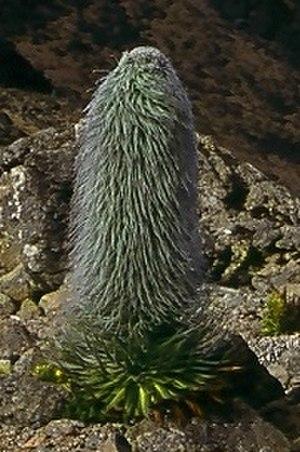
Le mont Kenya, dont le nom signifie « montagne de l'autruche » chez les Wakamba, une des populations vivant à ses pieds, est le point culminant du Kenya et le deuxième plus haut sommet d'Afrique, derrière le Kilimandjaro. Les plus hautes cimes culminent à 5 199 mètres à la pointe Batian, 5 188 mètres à la pointe Nelion et 4 985 mètres à la pointe Lenana. Il se situe au centre du pays, juste au sud de l'équateur, à approximativement 150 kilomètres au nord-nord-est de la capitale Nairobi.
Lobelia telekii est une espèce de plantes de la famille des Campanulaceae.